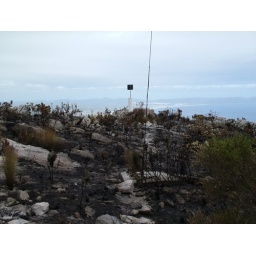
Where my cache is - the plastic bag had melted and only caused a small hole in the box.